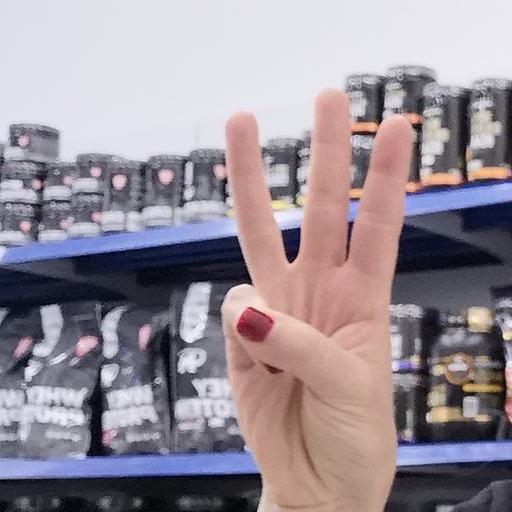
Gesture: three